Ellensburg Rodeo Hall of Fame

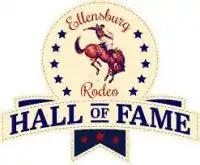

The Ellensburg Rodeo Hall of Fame is a cowboy hall of fame. The hall of fame for the Ellensburg Rodeo was established in 1997. The hall of fame writes a biography for each inductee in a permanent file. It also collects and stores inductee rodeo mementos and artifacts, among many other important functions. Inductees are categorized as follows: (1) National Contestant; (2) Local Contestant; (3) Participant (clown, judge, announcer, trick rider, stock contractor etc.); (4) Volunteer Organizer; (5) Livestock; and (6) Pioneer Rodeo Family.